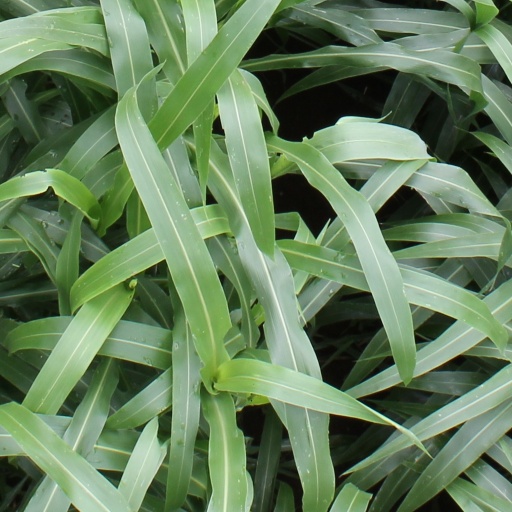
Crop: sorghum